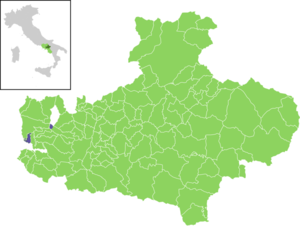
Sperone est une commune italienne de la province d'Avellino dans la région Campanie en Italie.